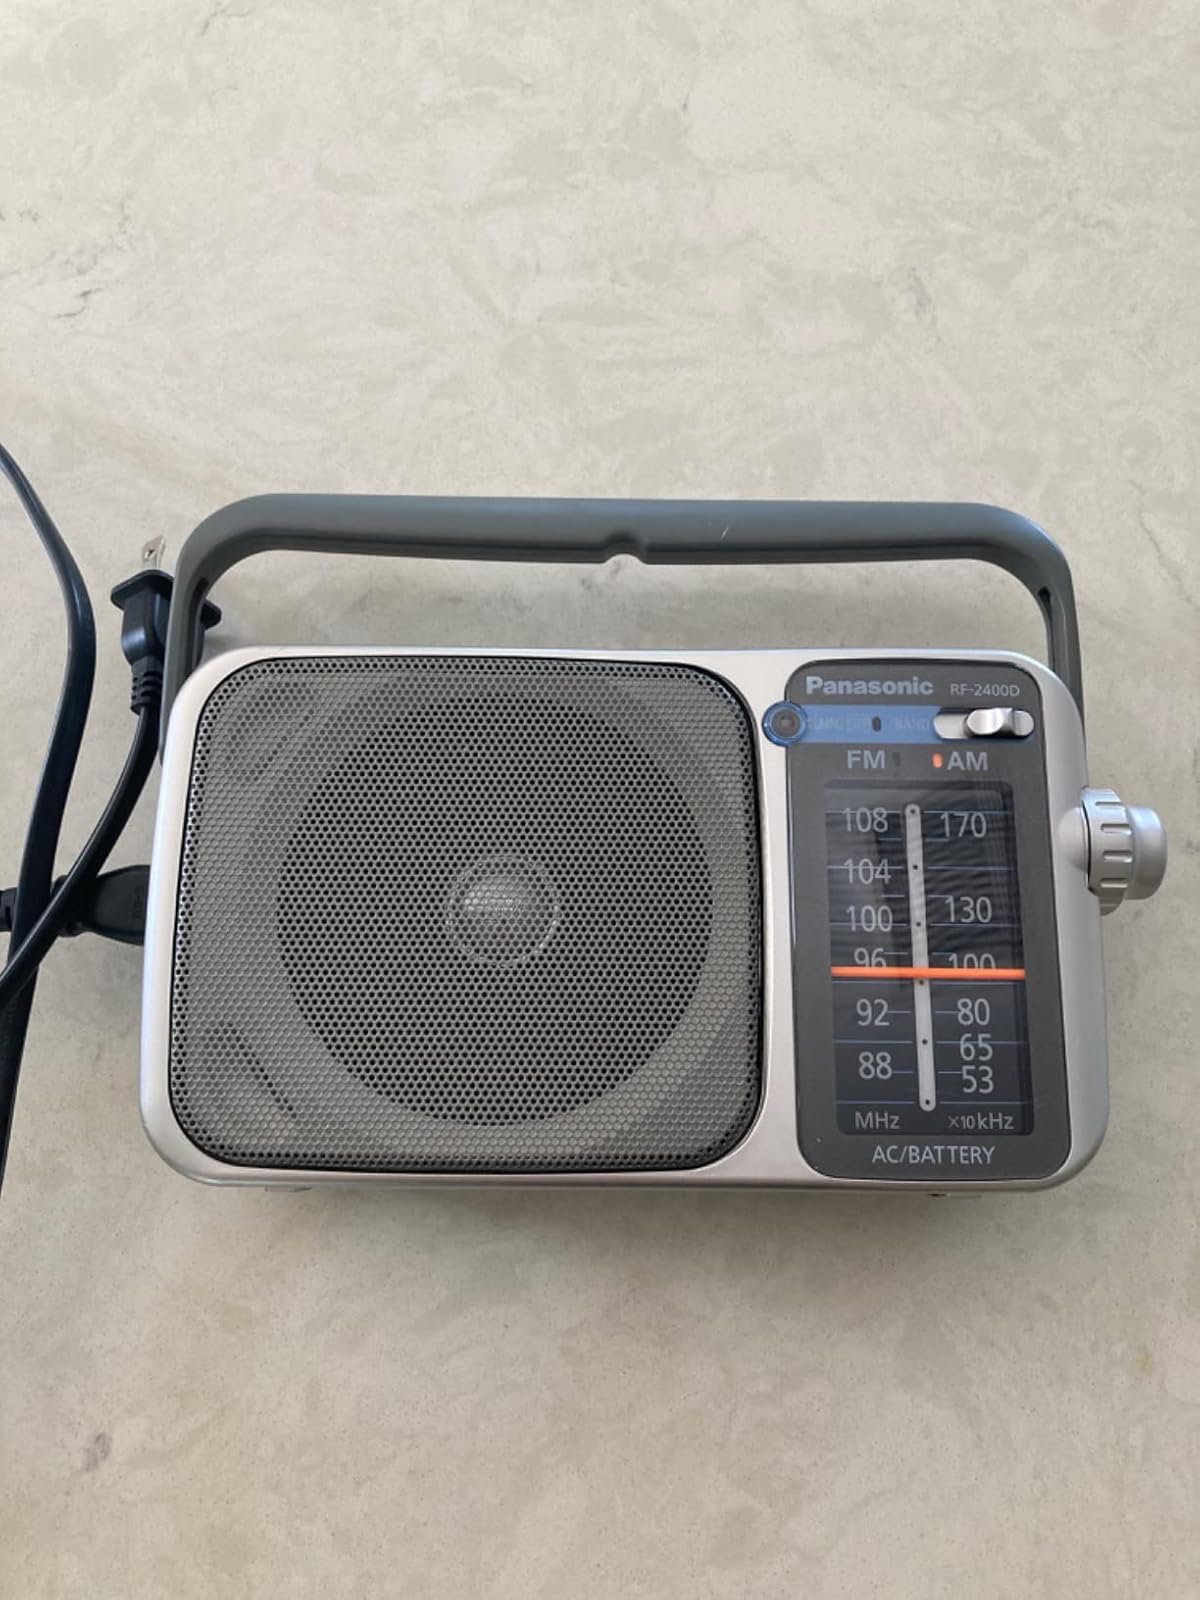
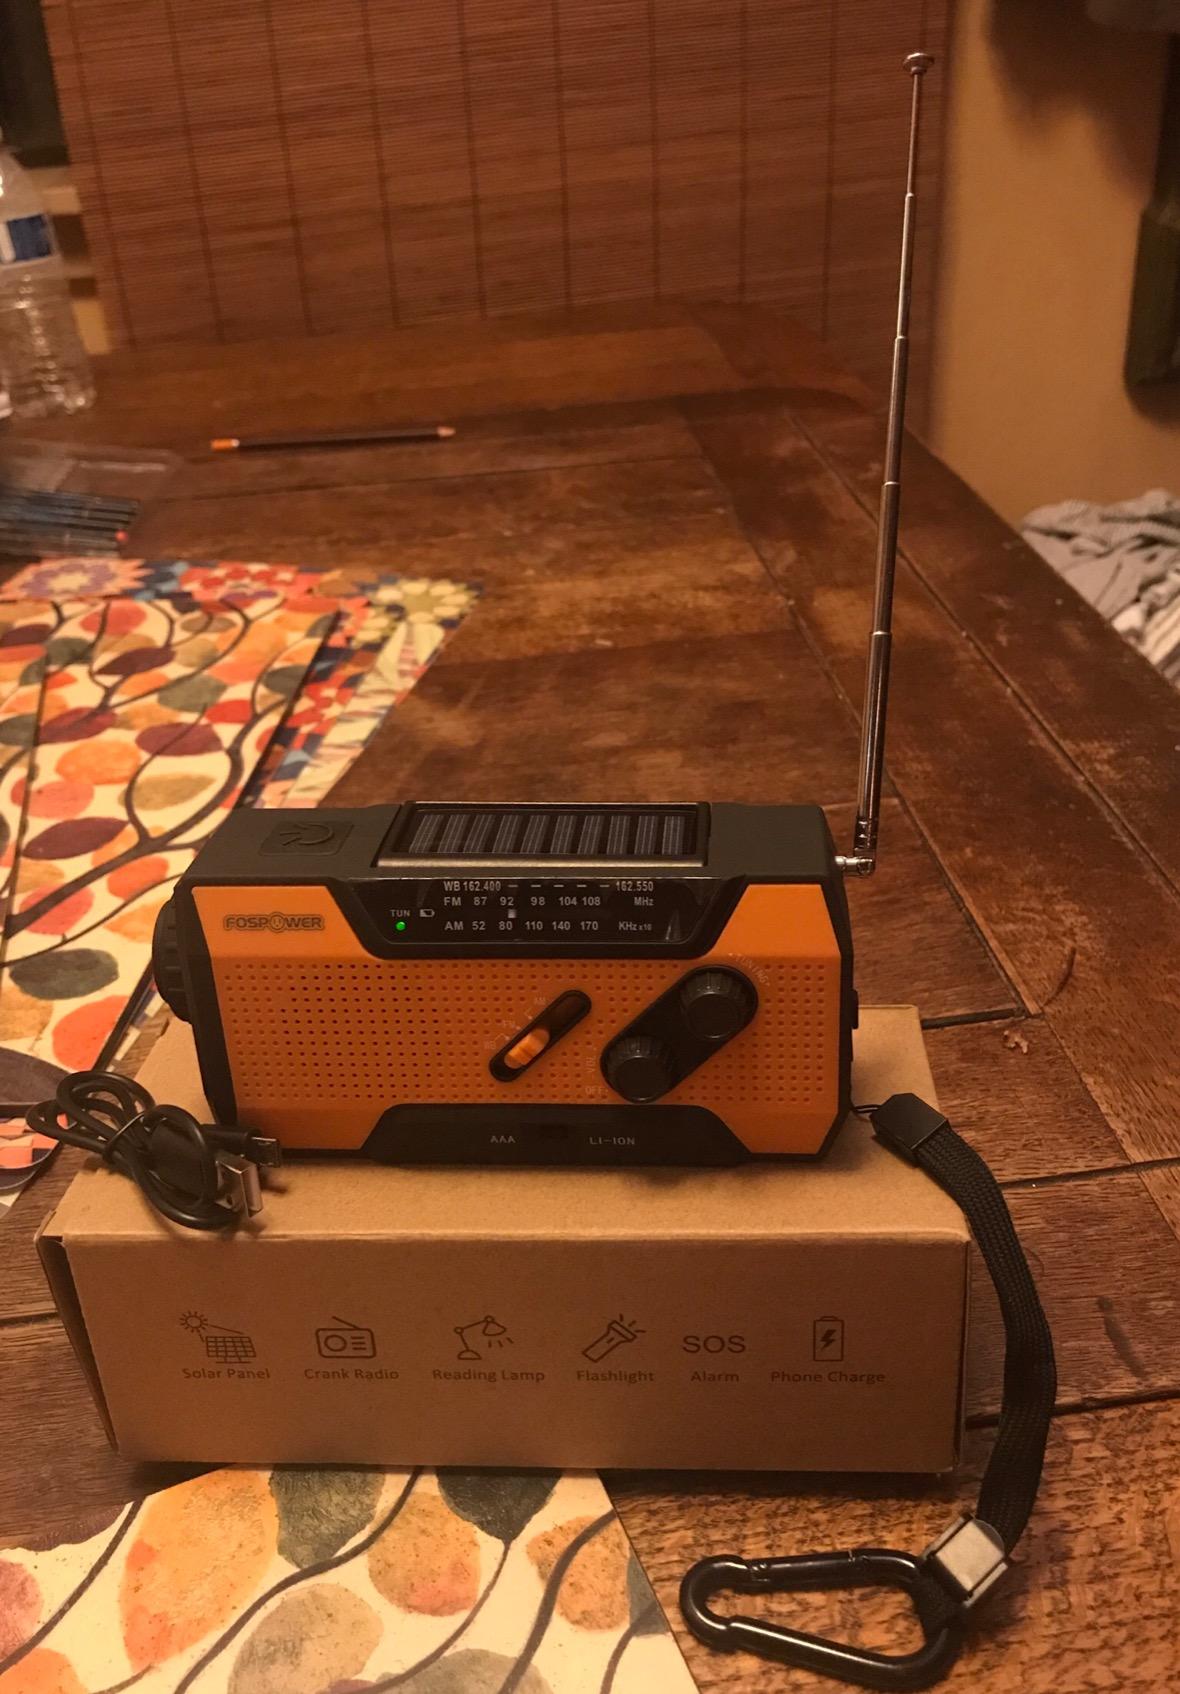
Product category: radio
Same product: no